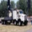
Label: truck